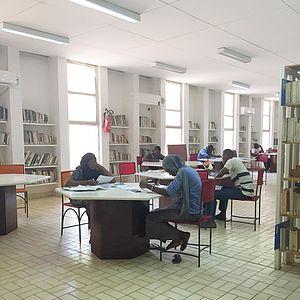
Centre Culturel Franco-Nigérien Jean Rouch